Mickey MacKay

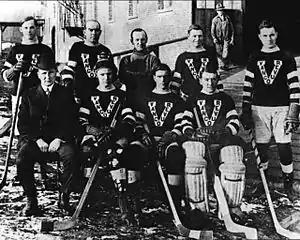
MacKay (back row, second from right) with the 1914–15 Vancouver Millionaires.

MacKay was a consistent PCHA all-star in the seasons that followed, earning berths on the second team in 1916, 1918 and 1921, and on the first team in 1917, 1919, 1922 and 1923. He posted a 22-goal season in 23 games in 1916–17, He played in his second Stanley Cup championship with the Millionaires in 1918, leading all skaters with five goals and five assists in five games. Though MacKay was held out as a star of the series, the Millionaires were defeated by the National Hockey League (NHL)'s Toronto Arenas in the fifth and deciding game of the series.